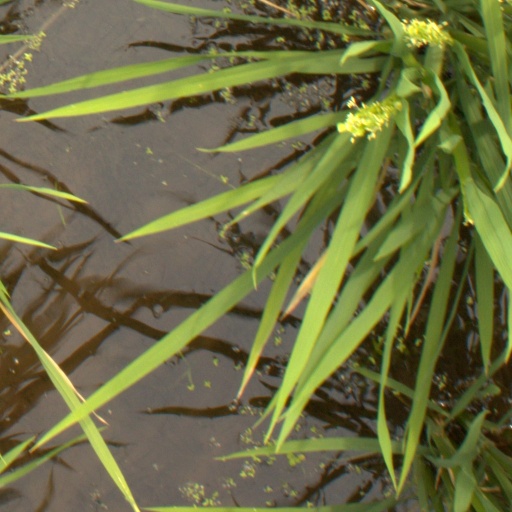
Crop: rice